Whittier High School

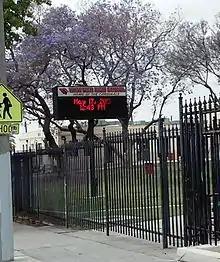
The sign in front of Whittier High School

Whittier High School (WHS) is a high school located in Whittier, California. It was the original school of the Whittier Union High School District.